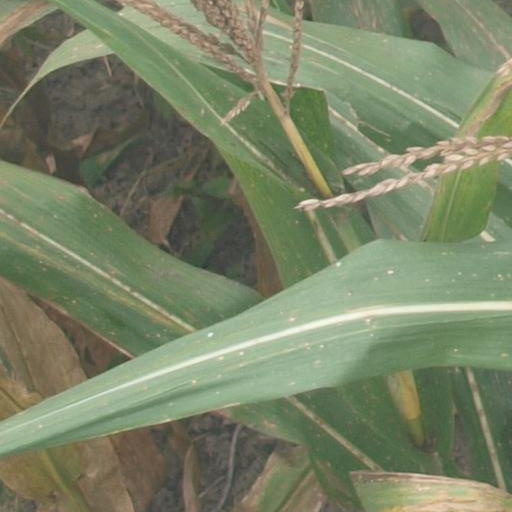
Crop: maize; corn